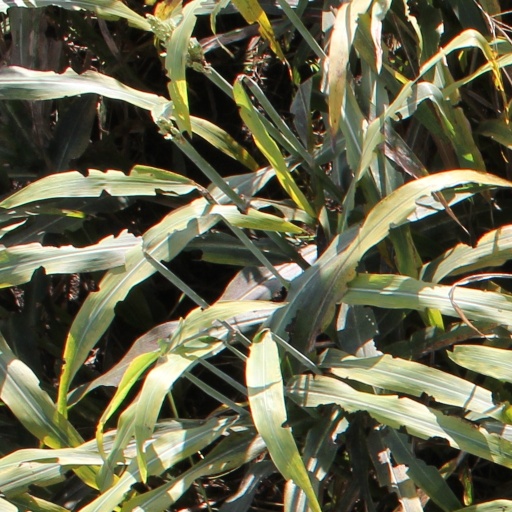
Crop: sorghum